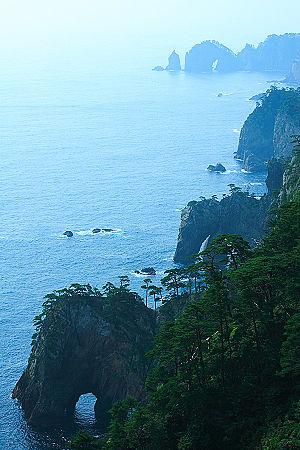
Le Parc national de Rikuchūkaigan était un parc national japonais situé dans le Tōhoku. Le parc, créé en 1955 couvrait une surface de 122,12 km². Il est incorporé en 2013 au parc national de Sanriku Fukkō suite au séisme de 2011 de la côte Pacifique du Tōhoku.